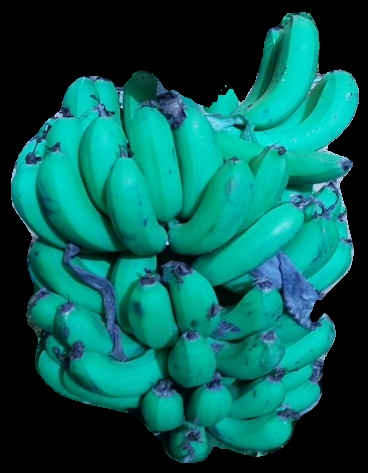
Variety: pachbale
Grade: grade2